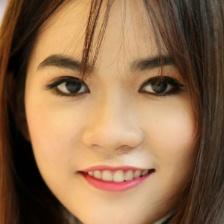
Label: faces